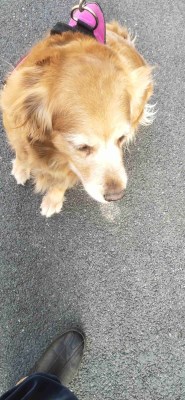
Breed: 5355-n000126-golden_retriever